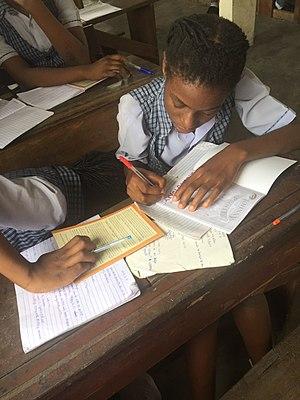
Un cahier d'école, ou cahier scolaire, est un cahier utilisé par un élève pour écrire à l'école. Généralement transporté par l'enfant dans un cartable, il se présente selon plusieurs aspects. On lui préfère souvent le classeur dans l'enseignement secondaire.